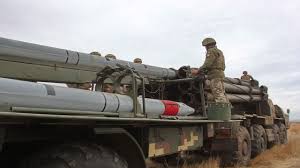
Label: BM-30